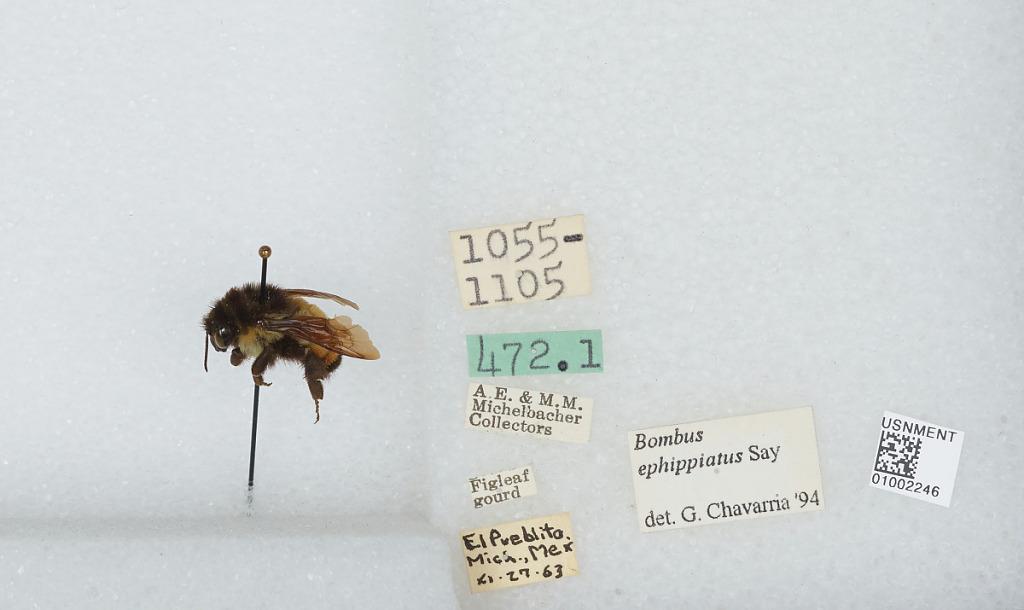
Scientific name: Bombus (Pyrobombus) ephippiatus (Say)
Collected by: A. Michelbacher & M. Michelbacher
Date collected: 1963-11-27
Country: Mexico
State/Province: Michoacan
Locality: El Pueblito
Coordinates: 19.8197, -101.931